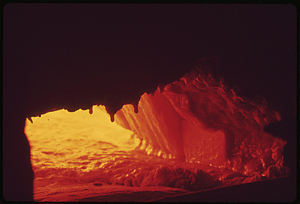
Le recyclage est un procédé de traitement des déchets de produits arrivés en fin de vie, qui permet de réintroduire certains de leurs matériaux dans la production de nouveaux produits. Les matériaux recyclables comprennent certains métaux, plastiques et cartons, le verre, les gravats, etc.